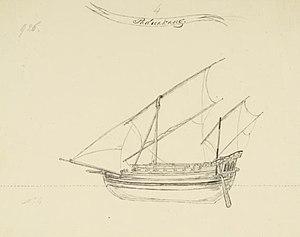
Le padewakang est un type de voilier traditionnel du sud de l'île de Sulawesi en Indonésie, à un ou deux mâts gréés en voile tanja, utilisé pour la pêche et le commerce jusqu'au début du XXᵉ siècle.